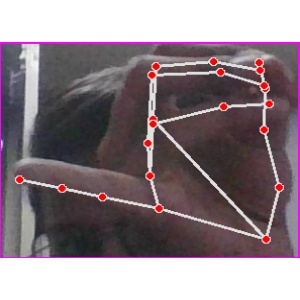
अक्षर: च